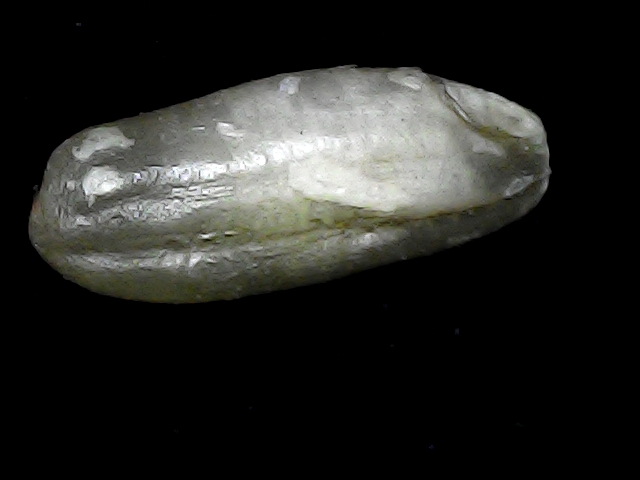
Rice variety: BD52